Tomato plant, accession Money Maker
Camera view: bottom (45 deg); turntable rotation: 330 degrees
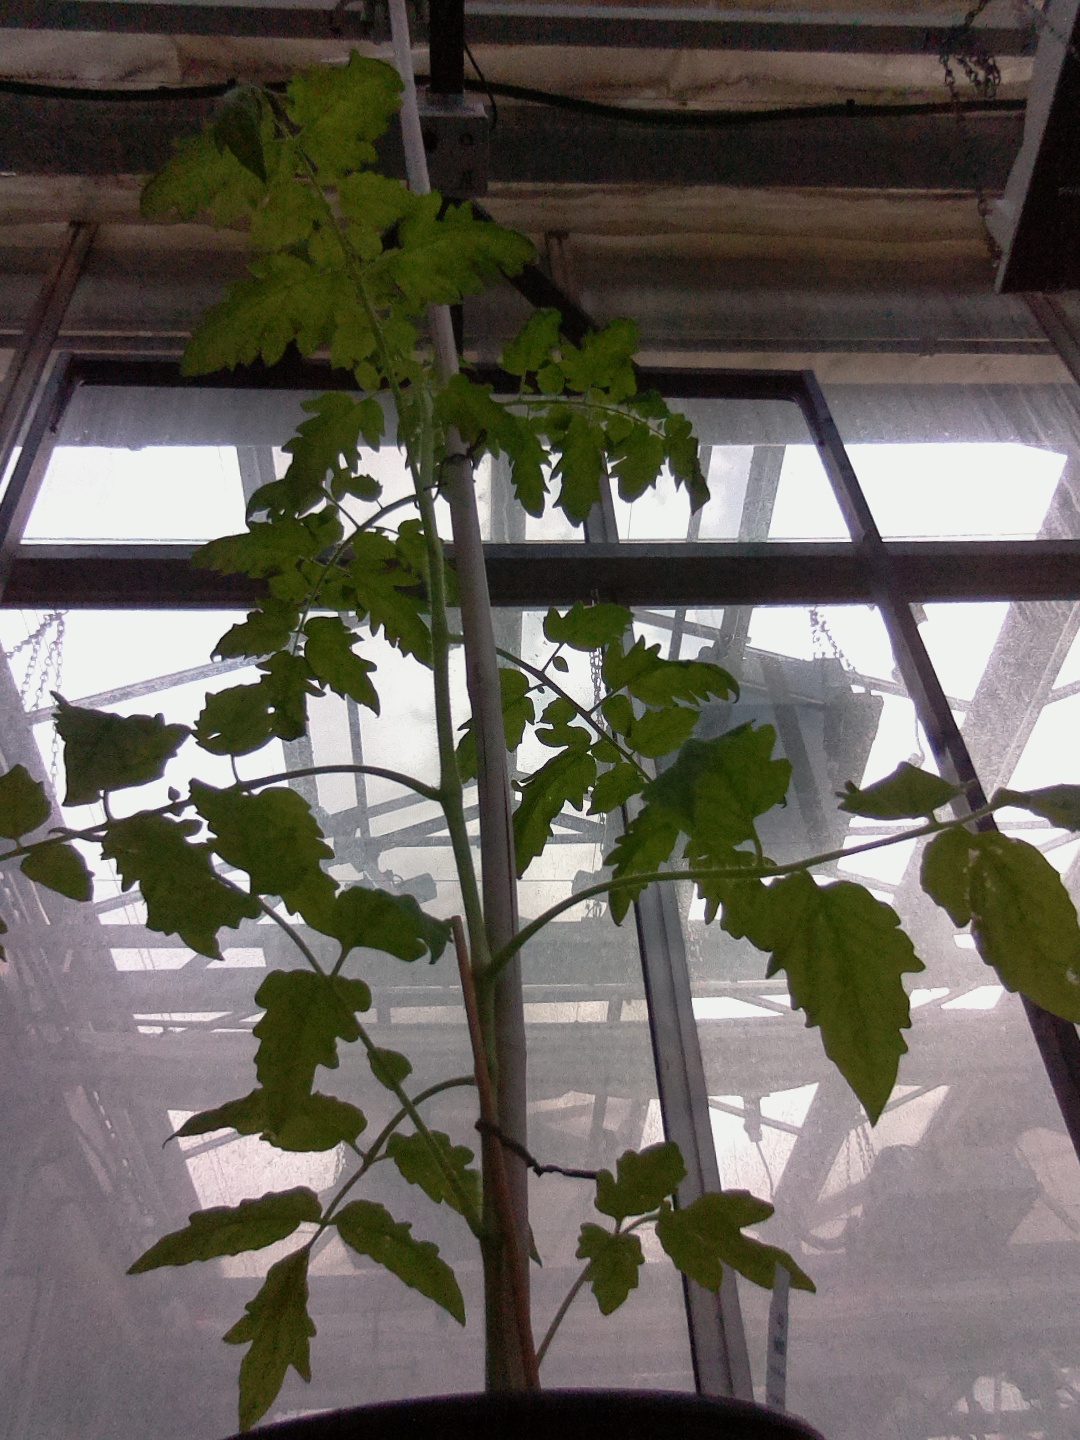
BBCH growth stage 15: 10 of true leaves visible